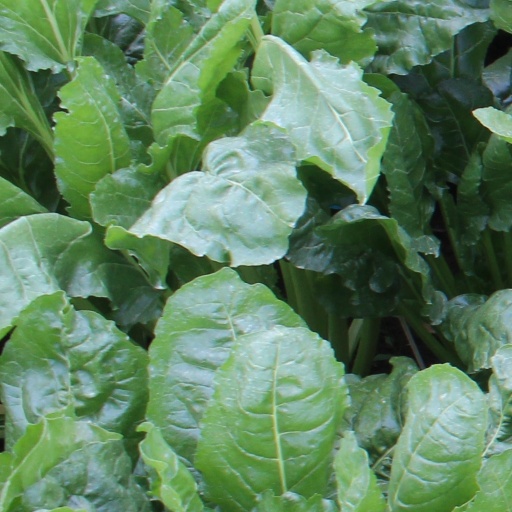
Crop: sugar beet